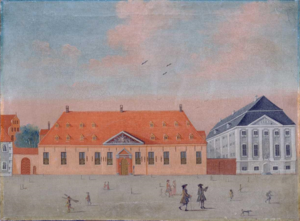
Gjethuset (København)
Det kongelige gjethus af Johannes Rach og Hans Heinrich Eegberg, 1749
Gjethuset var et kongeligt støberi til fremstilling af klokker og kanoner kendt fra cirka 1500. Efter skiftende placeringer bland annet ved Sankt Clara Kloster i Møntergade opførtes efter Christian 5.s order i 1671 et nyt på Kongens Nytorv i København.